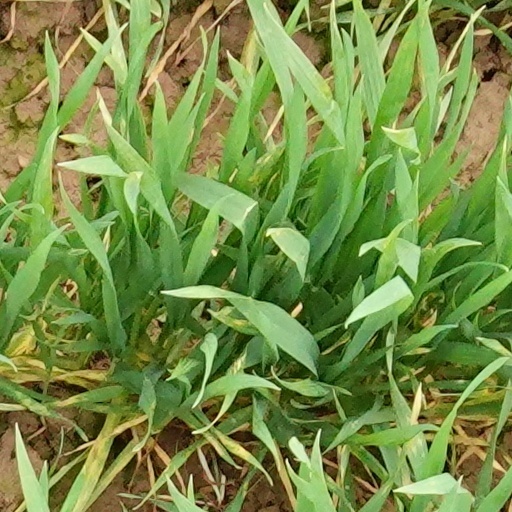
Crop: wheat